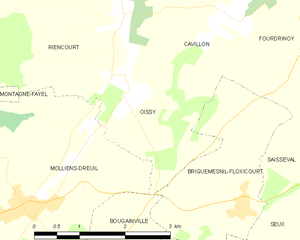
Carte des communes françaises Oissy